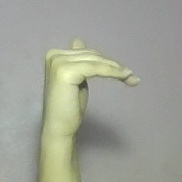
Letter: khaa